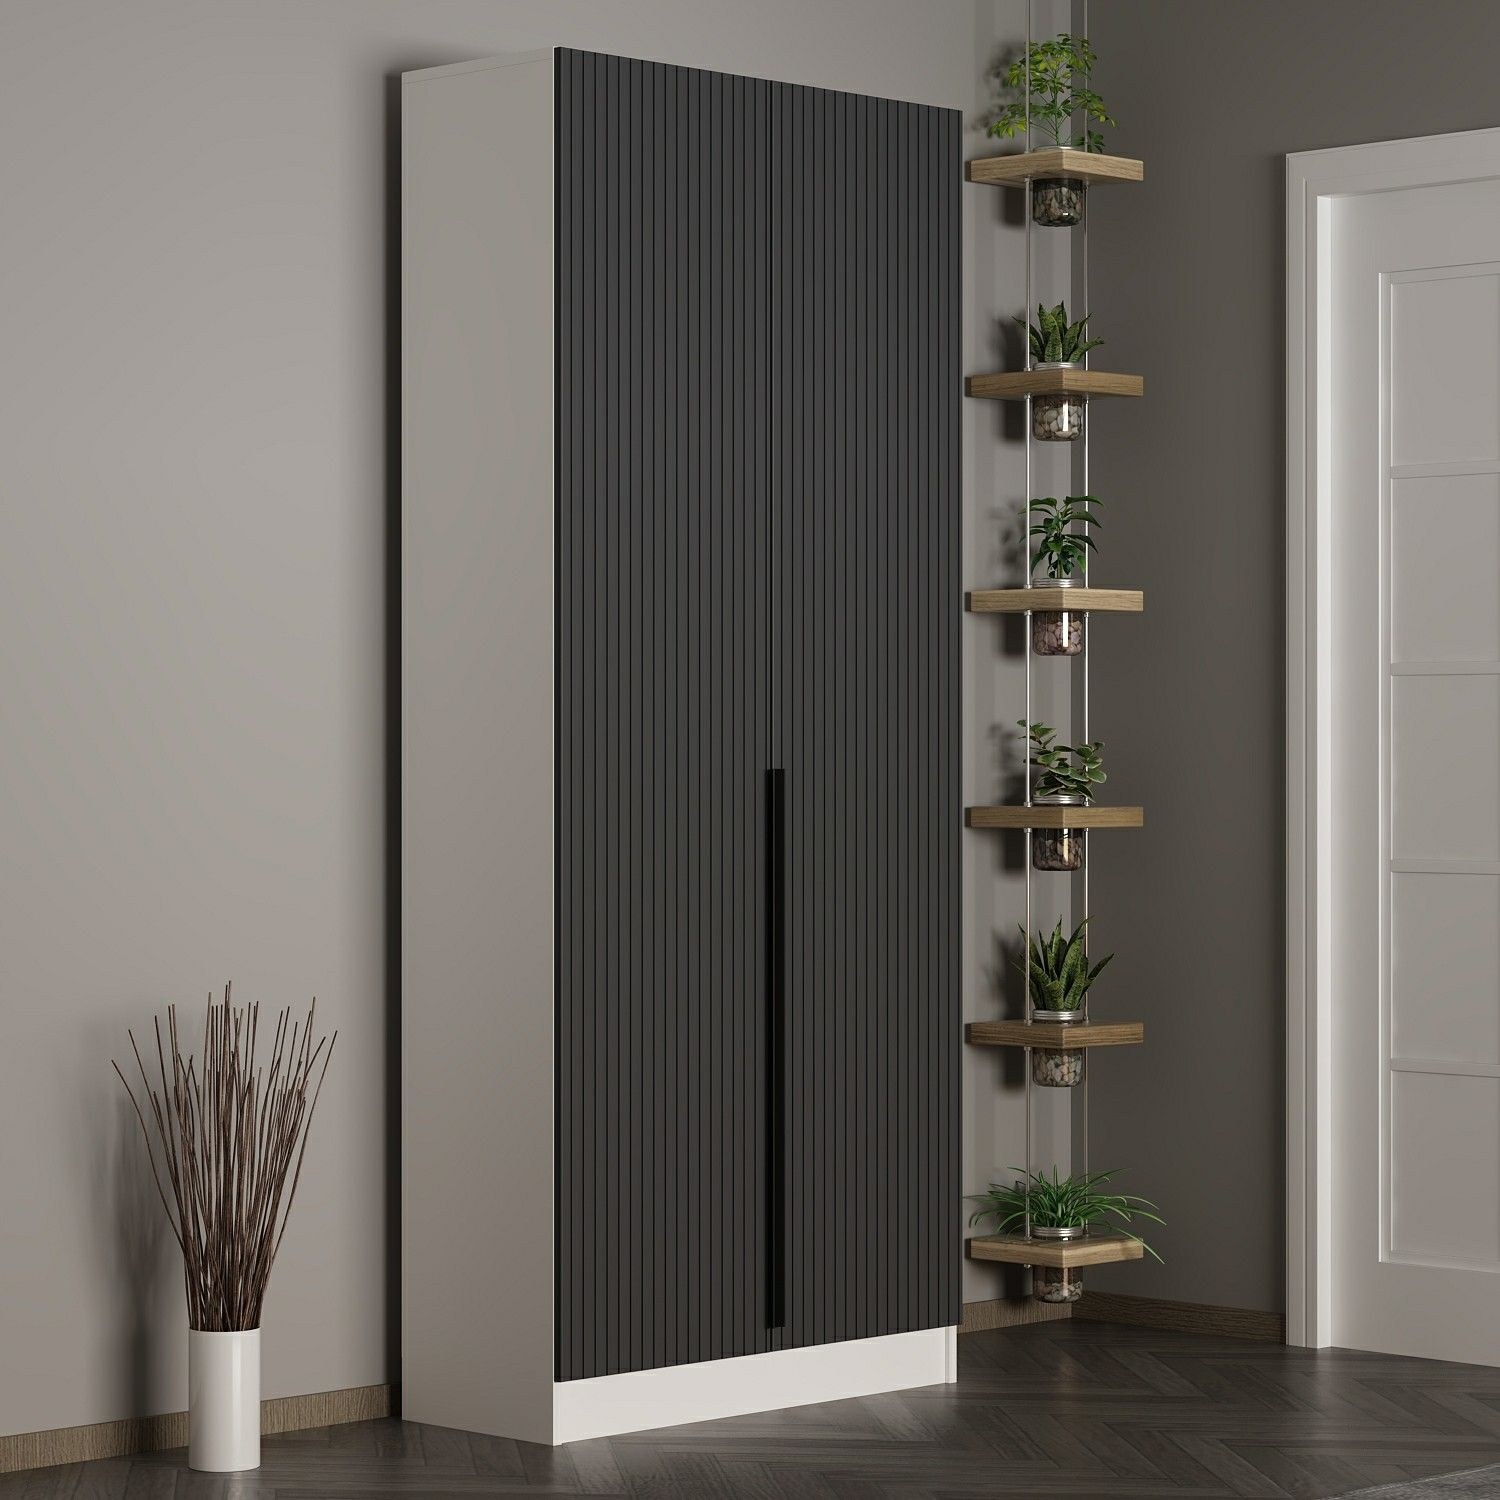
Stalak za hodnik, Noah - 8264
Brand: Woody Fashion
100% debljina čestica obloženih melaminom: 18 mm Širina: 90 cm Visina: 210 cm dubina: 35 cm, Broj paketa: 3 53 x 210 x 4,5 cm - 27,55 kg (1 komad) 42 x 102 x 17 cm - 31,95 kg (1 komad) 46 x 216 x 5 cm - 22,3 kg (1 komad)
Category: Hardware > Building Materials > Staircases > Curved Staircases